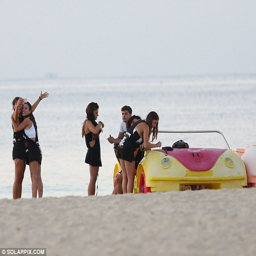
continuing the party : a group of friends were seen on the beach before the officers started their patrol